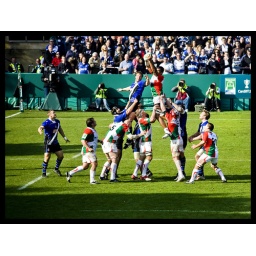
Got another trip to the office box to watch Bath play in the Heineken Cup.